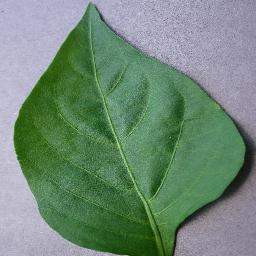
Label: Pepper,_bell___healthy